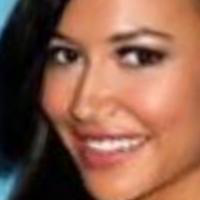
Age group: age 21-30